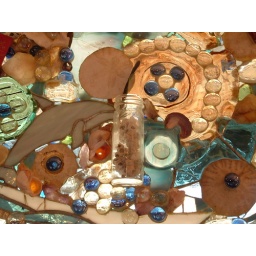
Elaborate stained glass window we fell in love with